Lindsley House (St. Augustine, Florida)

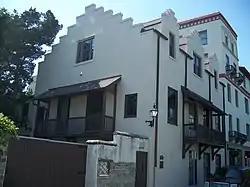

The Lindsley House (also known as the Horruytiner House) is a historic home in St. Augustine, Florida. It is located at 214 St. George Street. On September 10, 1971, it was added to the U.S. National Register of Historic Places.